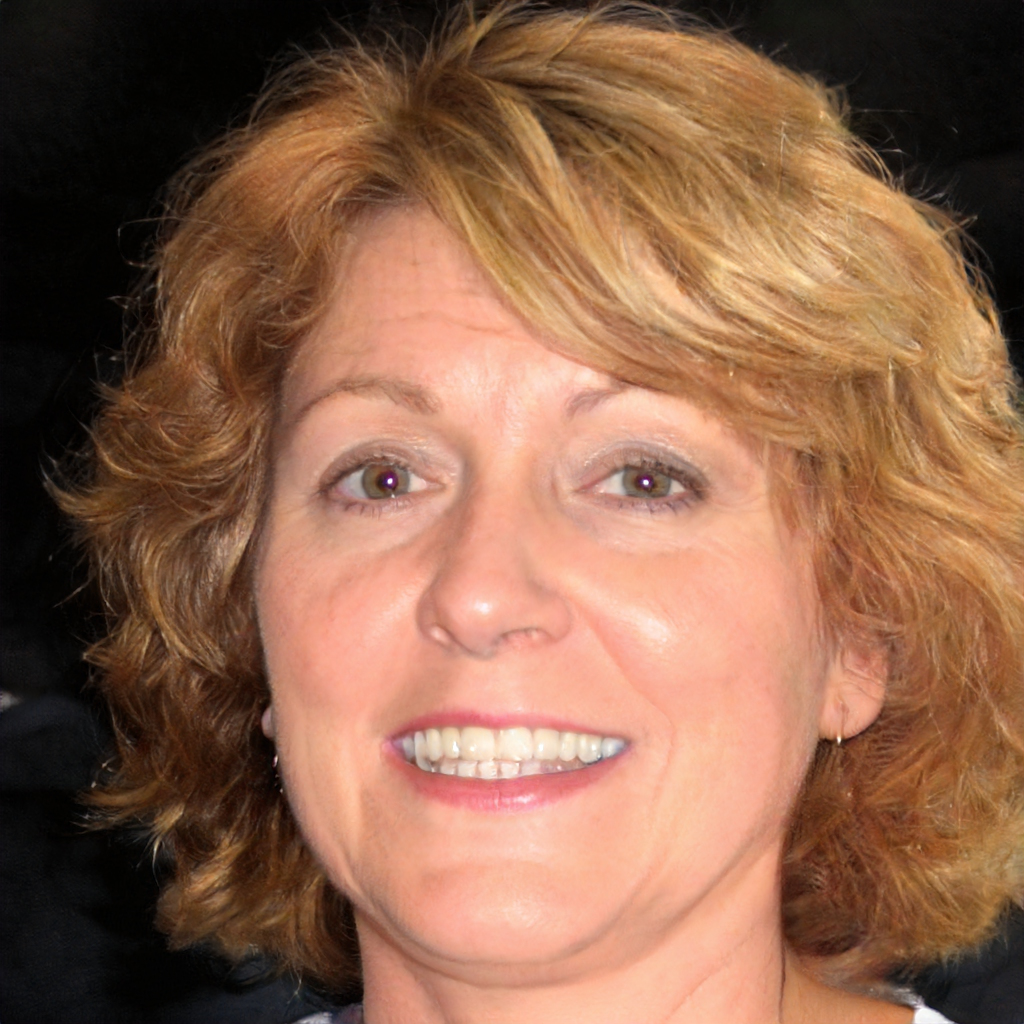
Portrait style: Real Portrait